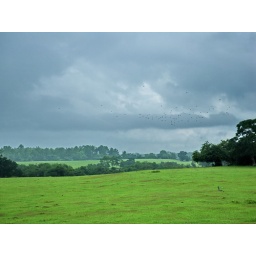
storm clouds over a cow pasture in randolph county geogria